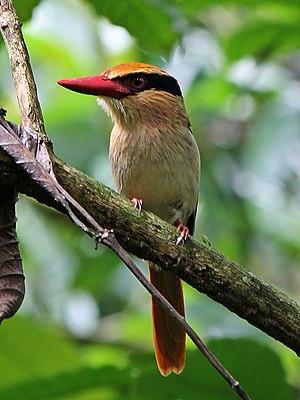
Le Martin-chasseur oreillard est une espèce d'oiseau de la famille des Alcedinidae, seule représentante du genre Cittura.